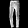
Label: Trouser